Bhakti movement

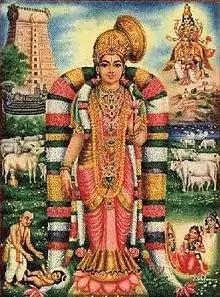
Depiction of Andal, a major poet of the Bhakti movement of Vaishnavism

The last of three epilogue verses of the "Śvetāśvatara Upaniṣad", 6.23, uses the word Bhakti as follows,